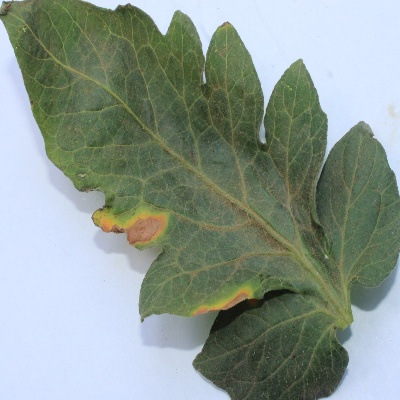
Crop: Tomato
Condition: leaf blight